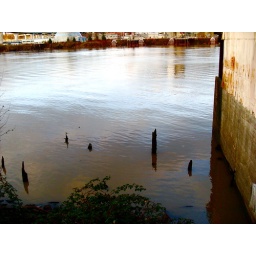
The water behind an old industrial building in the pearl district.